Willie Hillhouse

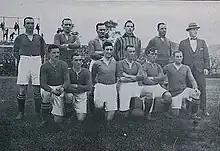
Third Lanark team during 1923 tour – Hillhouse kneeling, far right

William Hillhouse (19 November 1891 – 21 August 1968) was a Scottish footballer who played mainly as an outside left. The major event of his career was appearing in the 1920 Scottish Cup Final with Albion Rovers, scoring the second of his side's goals in a 3–2 defeat to Kilmarnock (his hometown club). Hillhouse also played for Motherwell – he was contracted there for six seasons but only played for them in the first two, possibly due to commitments relating to World War I – and Third Lanark, touring South America with the latter in the summer of 1923 and appearing on the losing side in the Glasgow Cup final later that year.